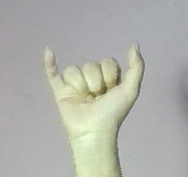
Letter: ya